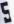
Number: 5